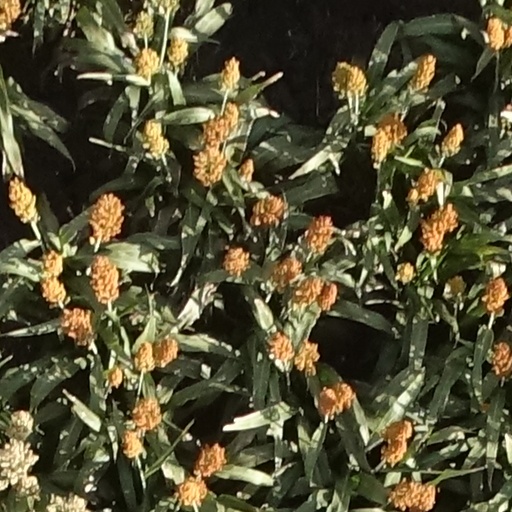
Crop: sorghum